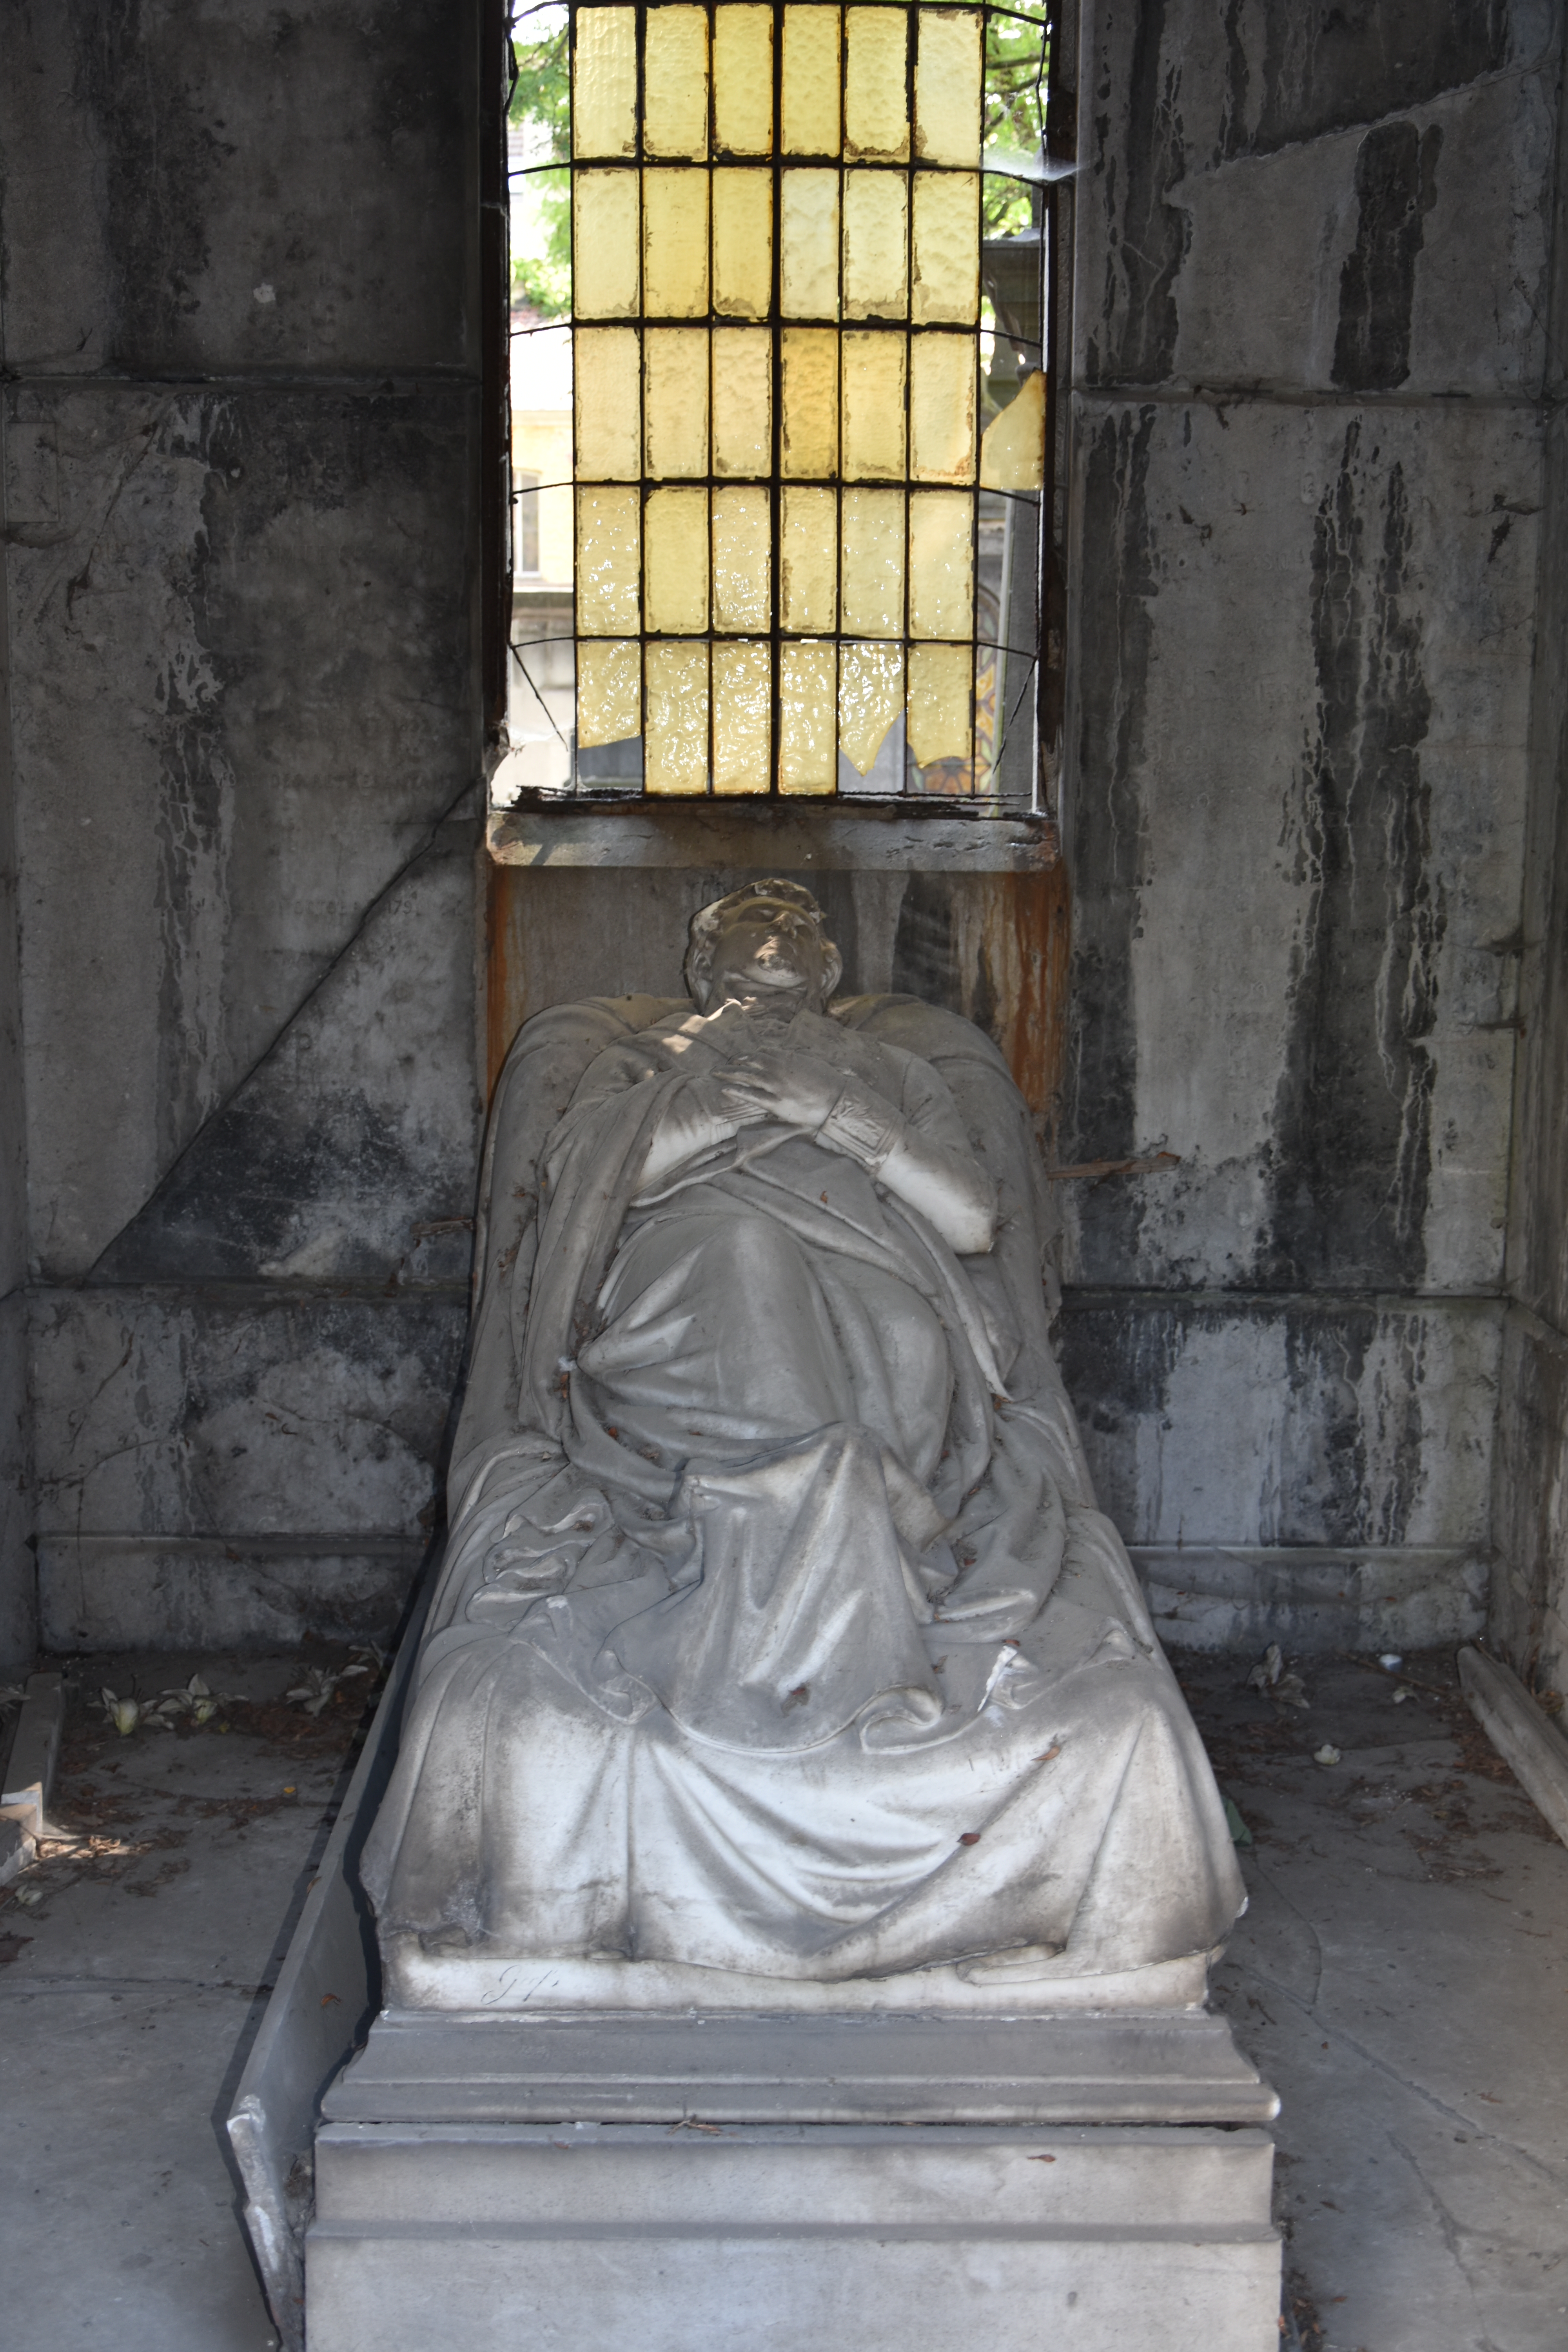
brussels, sculpture, statue, stone carving, monument, carving, ancient history, memorial, temple, place of worship